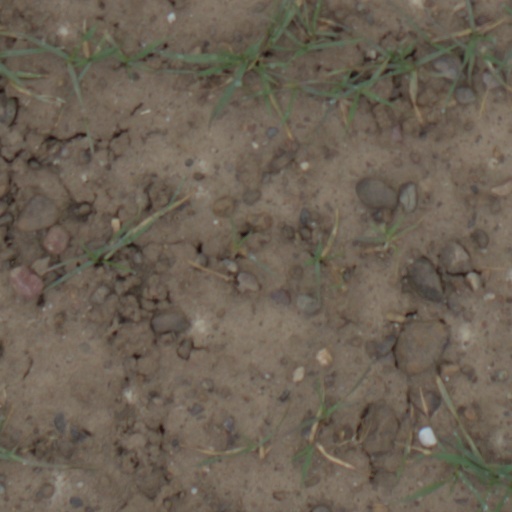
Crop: wheat